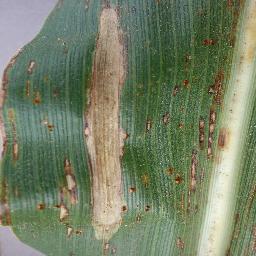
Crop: corn
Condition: (maize)_northern_blight